Answer in natural language. Which point is closer to the camera taking this photo, point B  or point C? Choose between the following options: B or C
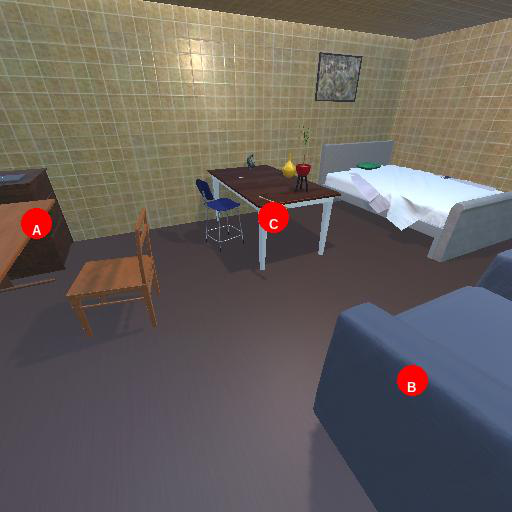
<answer>B</answer>